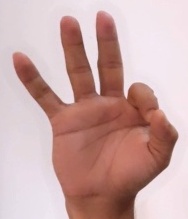
ASL sign: 9